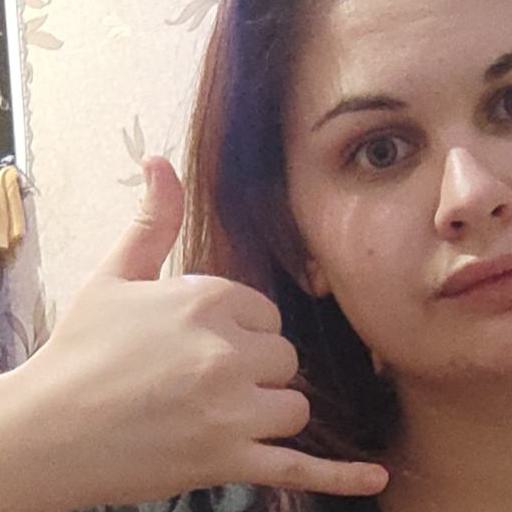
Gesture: call